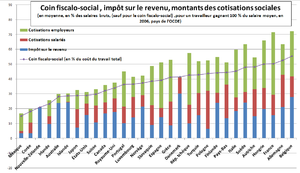
coin salarial et fiscal, dans les pays de l'OCDE en 2006
Le coin salarial et le coin socialo-fiscal sont deux mesures voisines utilisées pour calculer le degré de taxation total des revenus du travail.